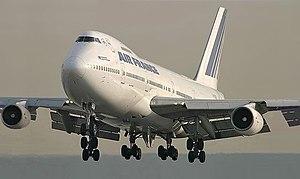
Un Boeing 747-200 d’Air France